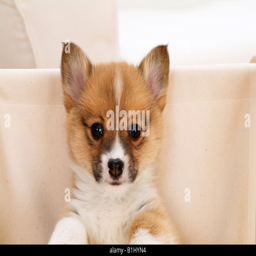
close - up of a puppy in a folding chair